Tom Nordlie

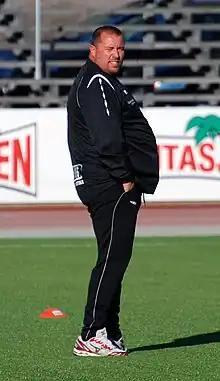

Tom Nordlie (born 2 March 1962) is a Norwegian football coach. He has managed several top Norwegian football teams.